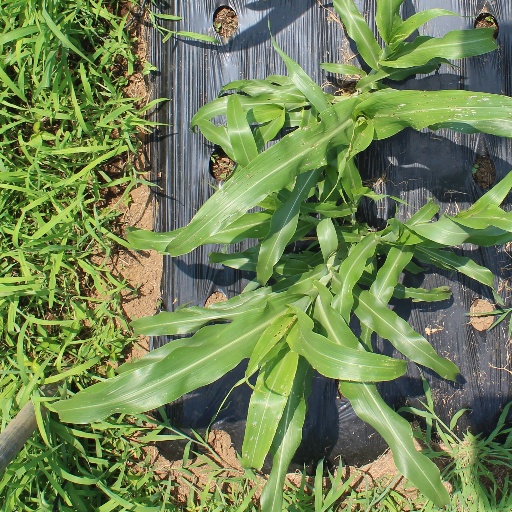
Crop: sorghum